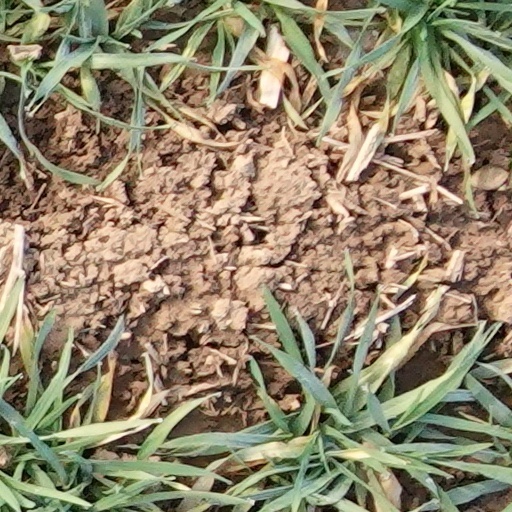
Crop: wheat